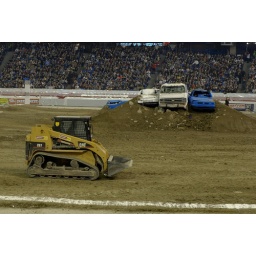
this guy reminded us of WALL-E running around picking up truck parts